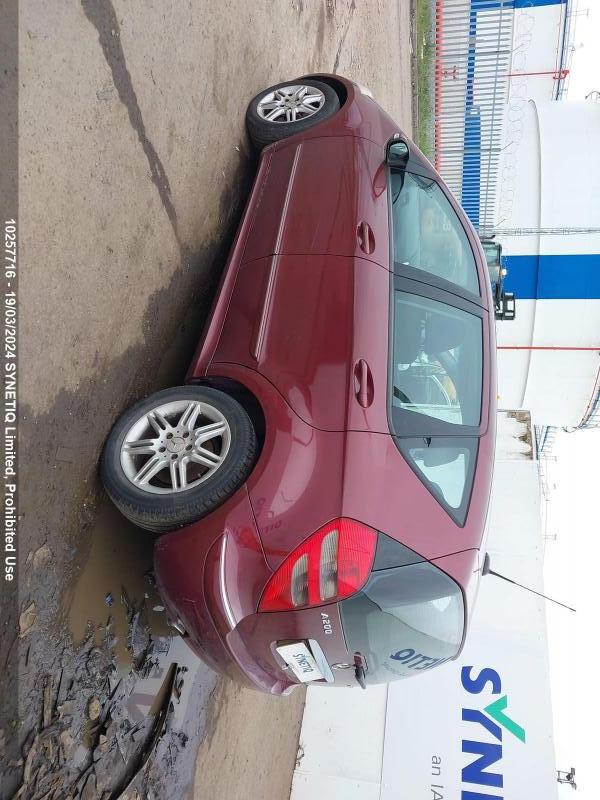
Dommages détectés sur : pare-choc arrière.
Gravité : mineur